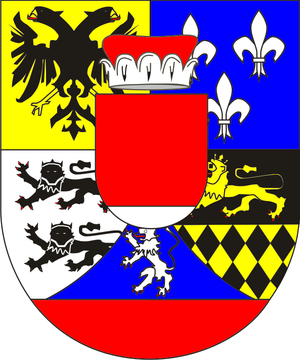
Langenbourg est une ville de Bade-Wurtemberg, située dans l'arrondissement de Schwäbisch Hall, dans la région de Heilbronn-Franconie, dans le district de Stuttgart. Elle est située sur une colline dominant la Jagst.
Öhringen est une ville du Bade-Wurtemberg en Allemagne. Elle comptait 22 811 habitants au 31 décembre 2008. C'est la ville la plus peuplée de l'arrondissement de Hohenlohe.